Kirkley Hall

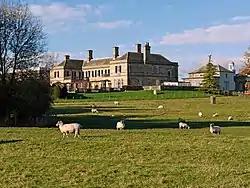
Kirkley Hall in November 2010

Kirkley Hall is a 17th-century historic country mansion and Grade II listed building in Northumberland, England. The estate is over and adjoins the River Blyth at Kirkley, three miles north of Ponteland in the heart of the Northumberland countryside, which is now a Horticultural, Agricultural & Zoological training centre as part of Northumberland College